Hongcun

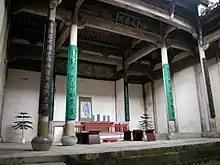
Ancient Villages in Southern Anhui – Xidi and Hongcun.

Buses are available from Huangshan Bus Station. There are also buses from Tangkou Bus Station to Hongcun. Tangkou Bus Station is at the foot of Huangshan Scenic Area.